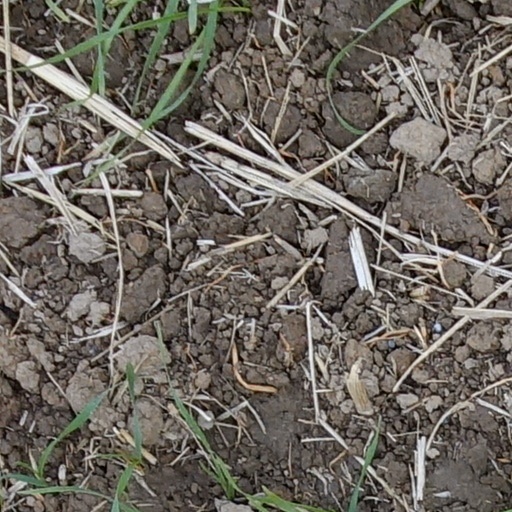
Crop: wheat